Largo Winch

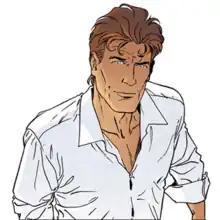
The main character, Largo Winch

The main character is Largo Winch; birth name Largo Winczlav, who was born in Yugoslavia. Other important characters include Nerio Winch (his adoptive father, though they share a great-grandparent), senior Group W executives John D. Sullivan and Dwight E. Cochrane, and his friend Simon Ovronnaz. In the first two volumes of the series, "L'héritier" and "Le Groupe W", Largo, a young and handsome orphan, is propelled to the head of a business empire, "Group W" (of no relation to the real-life broadcasting division of American conglomerate Westinghouse Electric Corporation), after his adoptive father Nerio is murdered, and goes through a lot of troubles to preserve his inheritance and avenge Nerio. The following albums are more or less based on the same basic plot: someone is trying to harm Largo's company or to take control of it from him, and he has to fight that someone to ensure the survival of his holdings. Almost every story arc involves corrupt authority figures of a type which Nerio easily manipulated, but Largo confronts from the viewpoint of an "everyman".